Chow mein

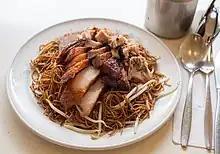
Surinamean Tjauw min with moksi meti

In 1946, one of the first companies to market "chow mein" in a can was Chun King. The product's creator was Jeno Paulucci, the son of Italian immigrants, who developed a recipe based mostly upon Italian spices that would be better catered to the food preferences of European immigrants and some Americans of similar ethnic origins. To keep cost down, Paulucci replaced expensive water chestnuts with lower-cost celery stalks that were originally destined for cattle feed. Paulucci's company became so successful selling canned chow mein and chop suey that President Gerald Ford quipped, "What could be more American than a business built on a good Italian recipe for chop suey?" when praising Paulucci's accomplishments with Chun King. After Paulucci sold Chun King in 1966, the company was sold several more times more until it was dissolved in 1995.